Years of Living Dangerously

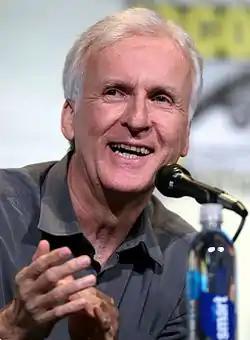
Executive producer James Cameron

The show premiered on "Showtime" on April 13, 2014. Episode 1 was made available freely on the internet on April 7, 2014, prior to its television debut. The following episodes aired on April 20 and 27, May 4, 12, 19 and 26, and June 2. Showtime re-aired the entire series in September 2014. Electus International acquired international rights to season one of the series and licensed it to broadcasters in over 75 countries and regions. Season one of the series is available on DVD and other digital platforms. In 2014, the National Wildlife Federation edited the series one episodes to create curricula for schools and colleges